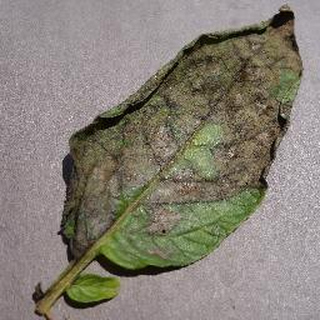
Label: potato_late_blight